Flatbush

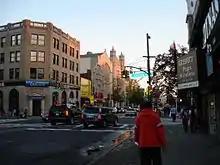
Church and Flatbush, 2013

Into the 19th century, Flatbush remained a slow-growing farming community. The opening of the Erie Canal shifted cultivation away from grains and towards market produce, with Kings County being the second-largest largest provider of produce in the country until the end of the century after Queens County. It remained isolated from the growing Brooklyn by open country. Prospect Park was developed from land partially in Flatbush, though it was wholly claimed by Brooklyn. The rural character of the town, however, would not last. In the second quarter of the century, a street grid was laid out, and the main north-south road was established as Flatbush Avenue. A stream of Irish and some German immigrants arrived in the area, comprising the majority of the rural labor force by 1860. Though Flatbush and Kings County did not support Abraham Lincoln's presidency in 1860, after the American Civil War broke out, Flatbush residents raised funds and soldiers for the war effort. Blacks fleeing the violence of the New York City draft riots found refuge in Flatbush and nearby Weeksville.